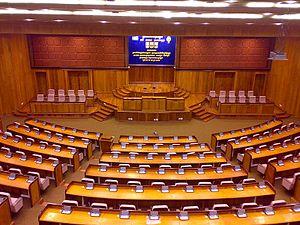
L'Assemblée nationale du Cambodge est la chambre basse du Parlement du royaume khmer, tandis que le Sénat constitue la chambre haute.